Montagnieu, Ain

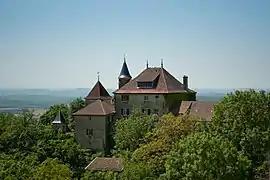
Chateau

Montagnieu is a commune in the Ain department in eastern France. It is sited on the eastern bank of the river Rhone, which forms the border with the Isere department to the west.